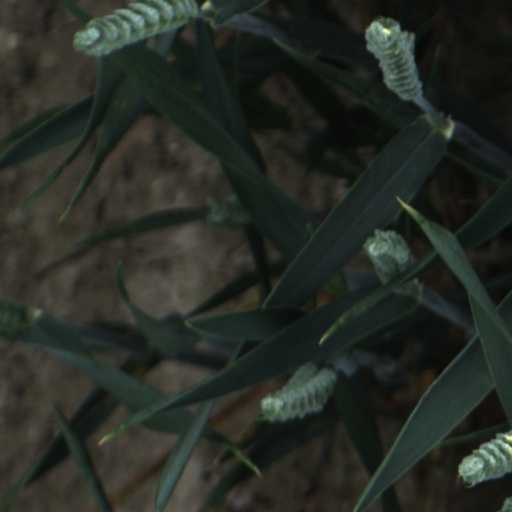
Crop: wheat